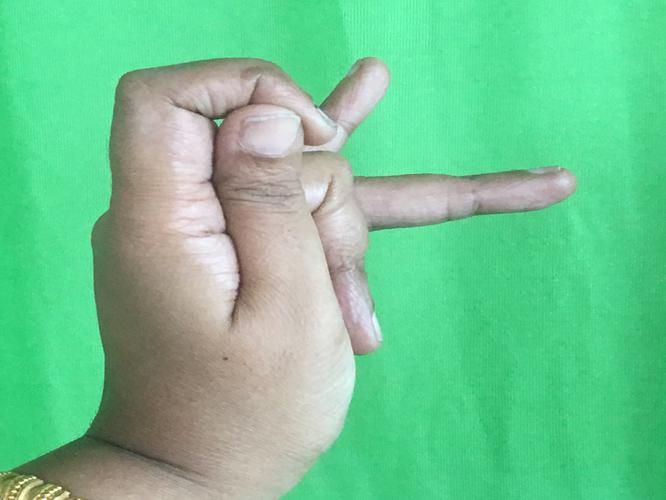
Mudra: Katakamukha_3
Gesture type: single_hand